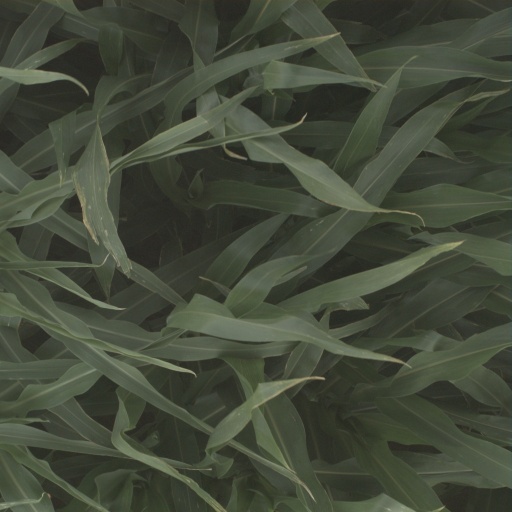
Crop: sorghum